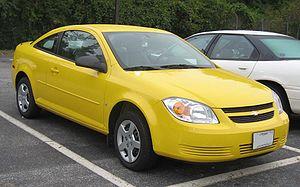
La Cobalt est une berline familiale du constructeur automobile américain Chevrolet commercialisée à partir de 2005, remplaçant la populaire Chevrolet Cavalier.